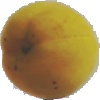
Label: Peach 2